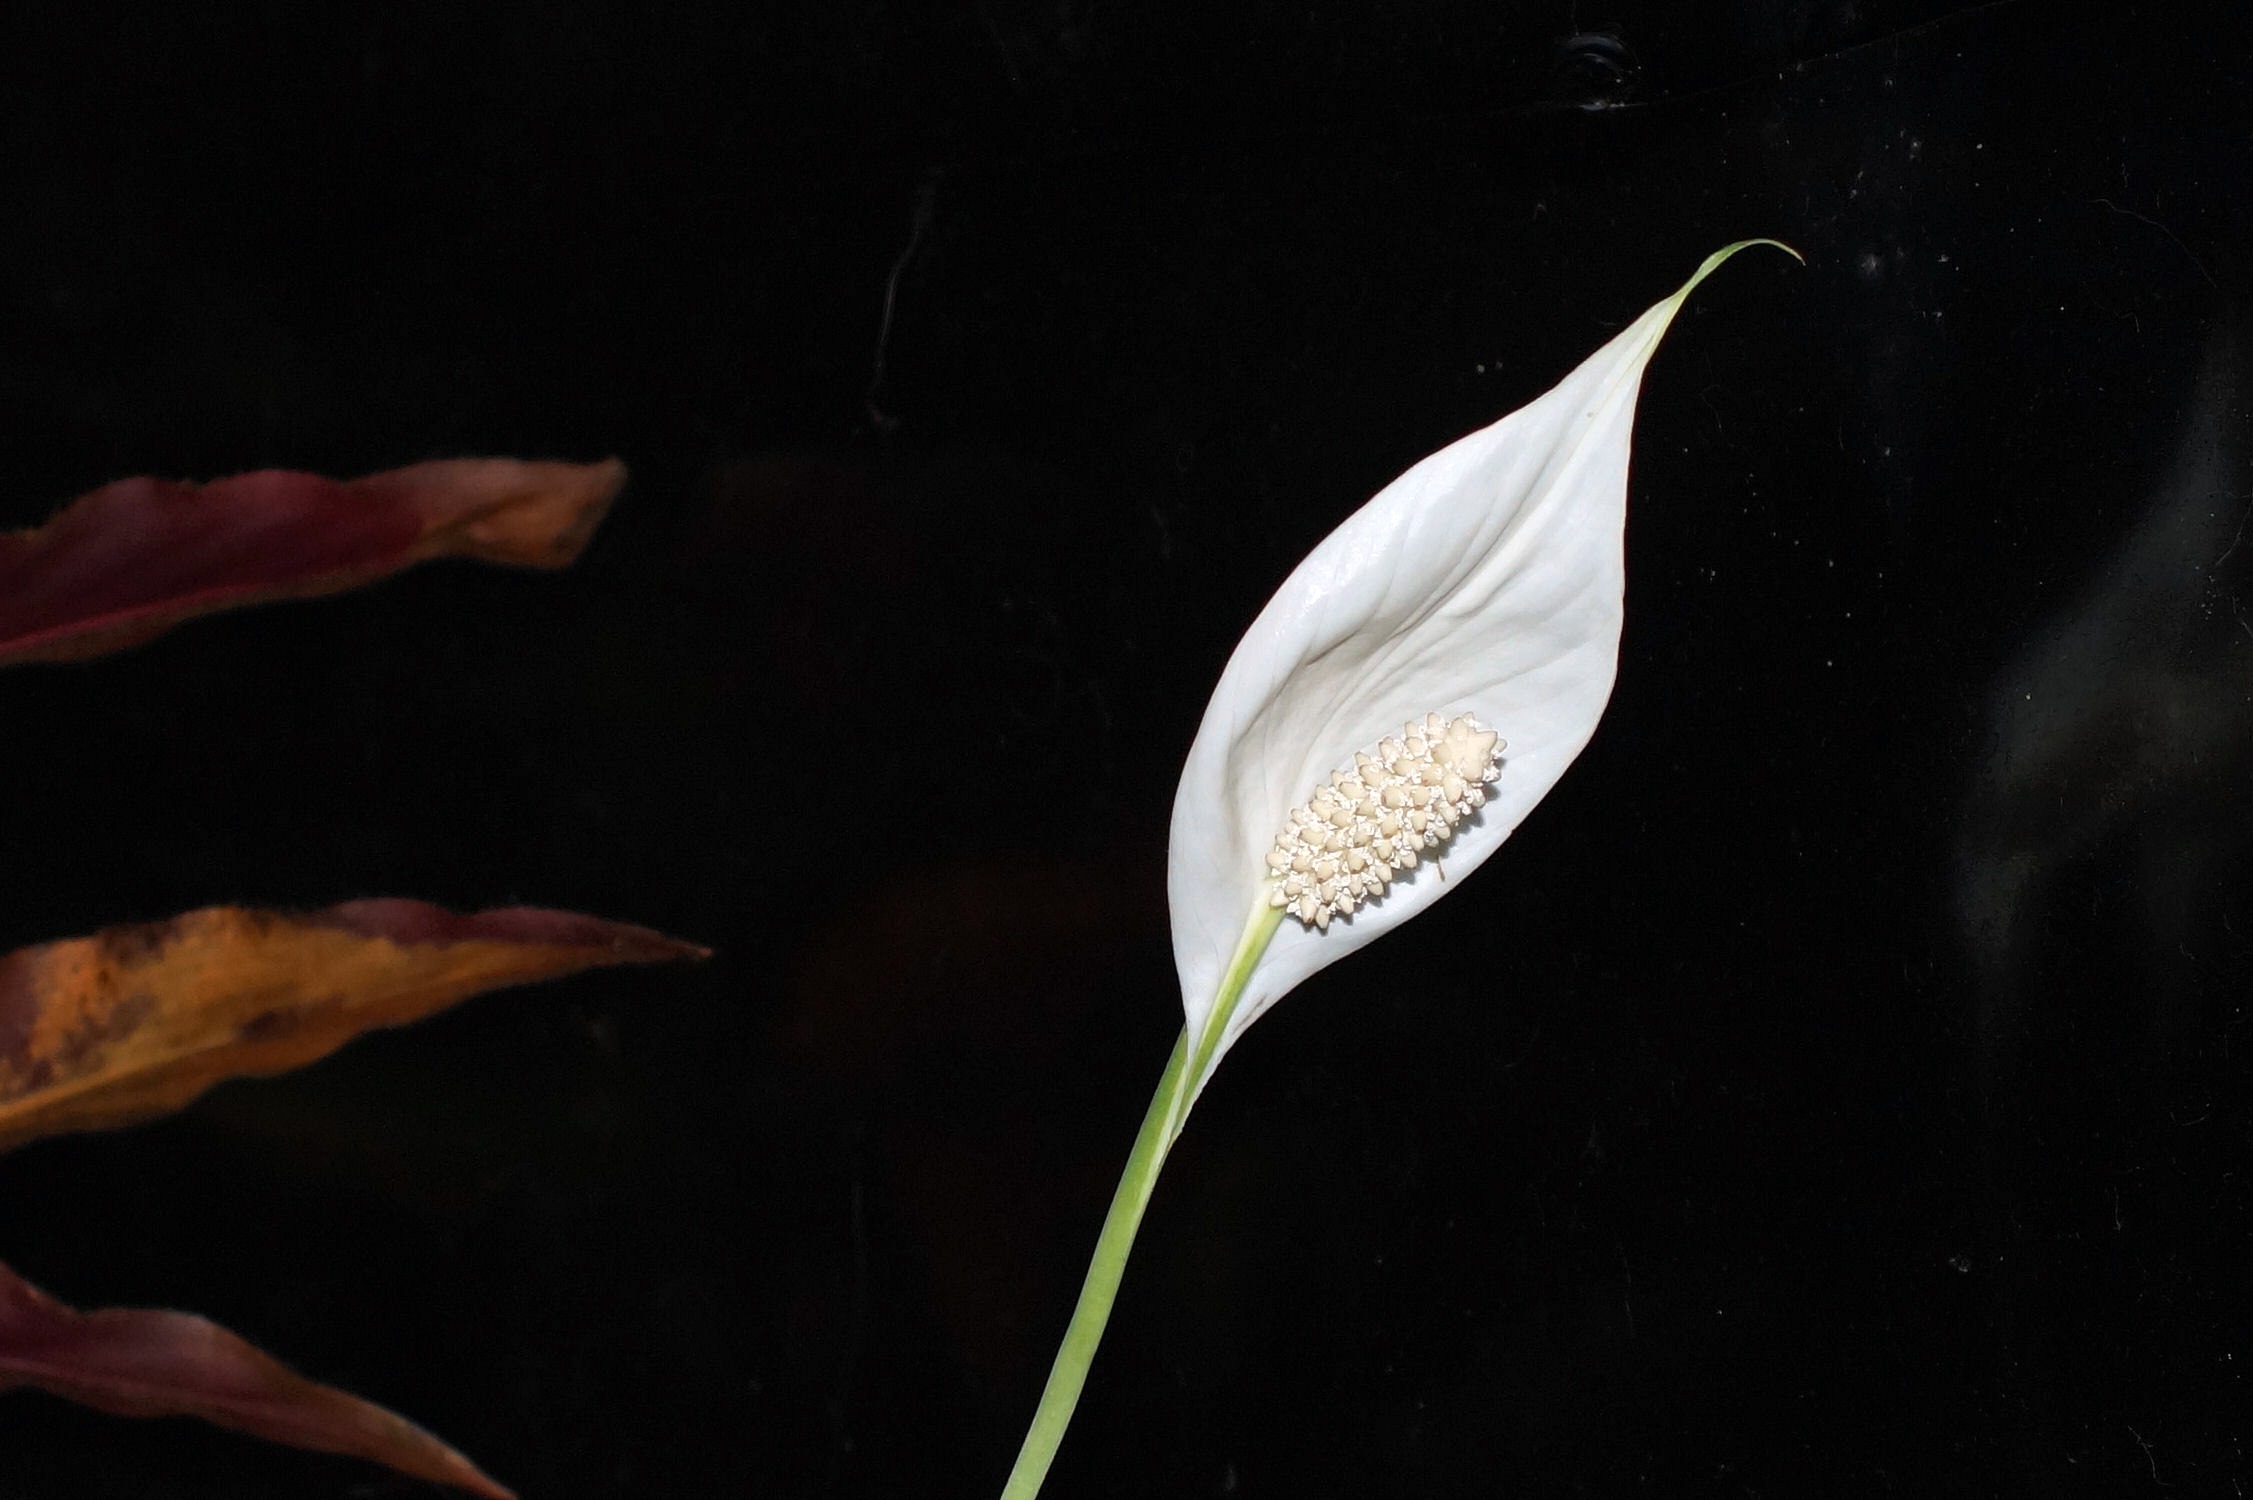
plant, white, leaf, flower, petal, macro, darkness, flora, flowers, close up, arum, macro photography, flowering plant, still life photography, plant stem